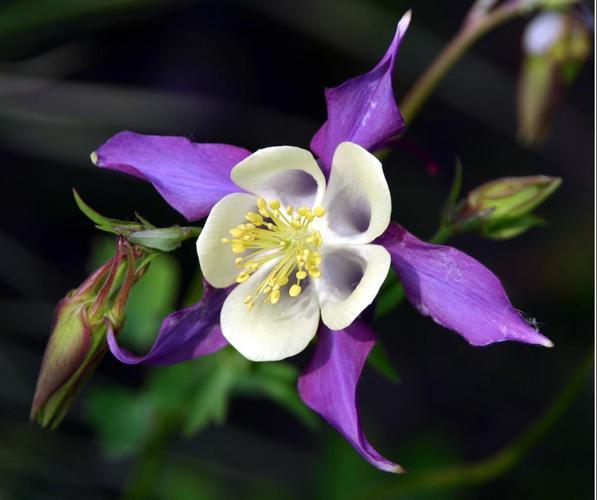
Label: columbine